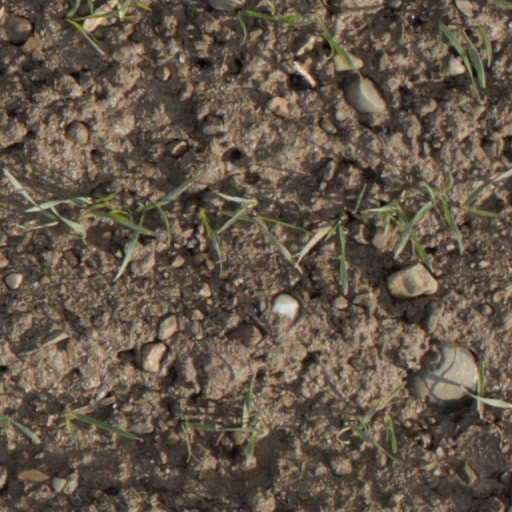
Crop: wheat